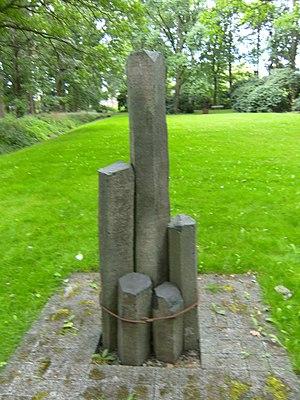
Hamburg, Mémorial du Camp de concentration de Neuengamme: bois mémorial, monument pour les maquisards déportés et assassinés de Murat (Cantal).
Murat (commune déléguée) est une ancienne commune française située dans le département du Cantal en région Auvergne-Rhône-Alpes.
Neuengamme est un camp de concentration, établi le 13 décembre 1938, au sud-est de Hambourg sur le fleuve Elbe, d'abord comme camp extérieur du camp de Sachsenhausen puis transformé en 1940 en camp de travail indépendant avec plus de 90 camps extérieurs annexes.